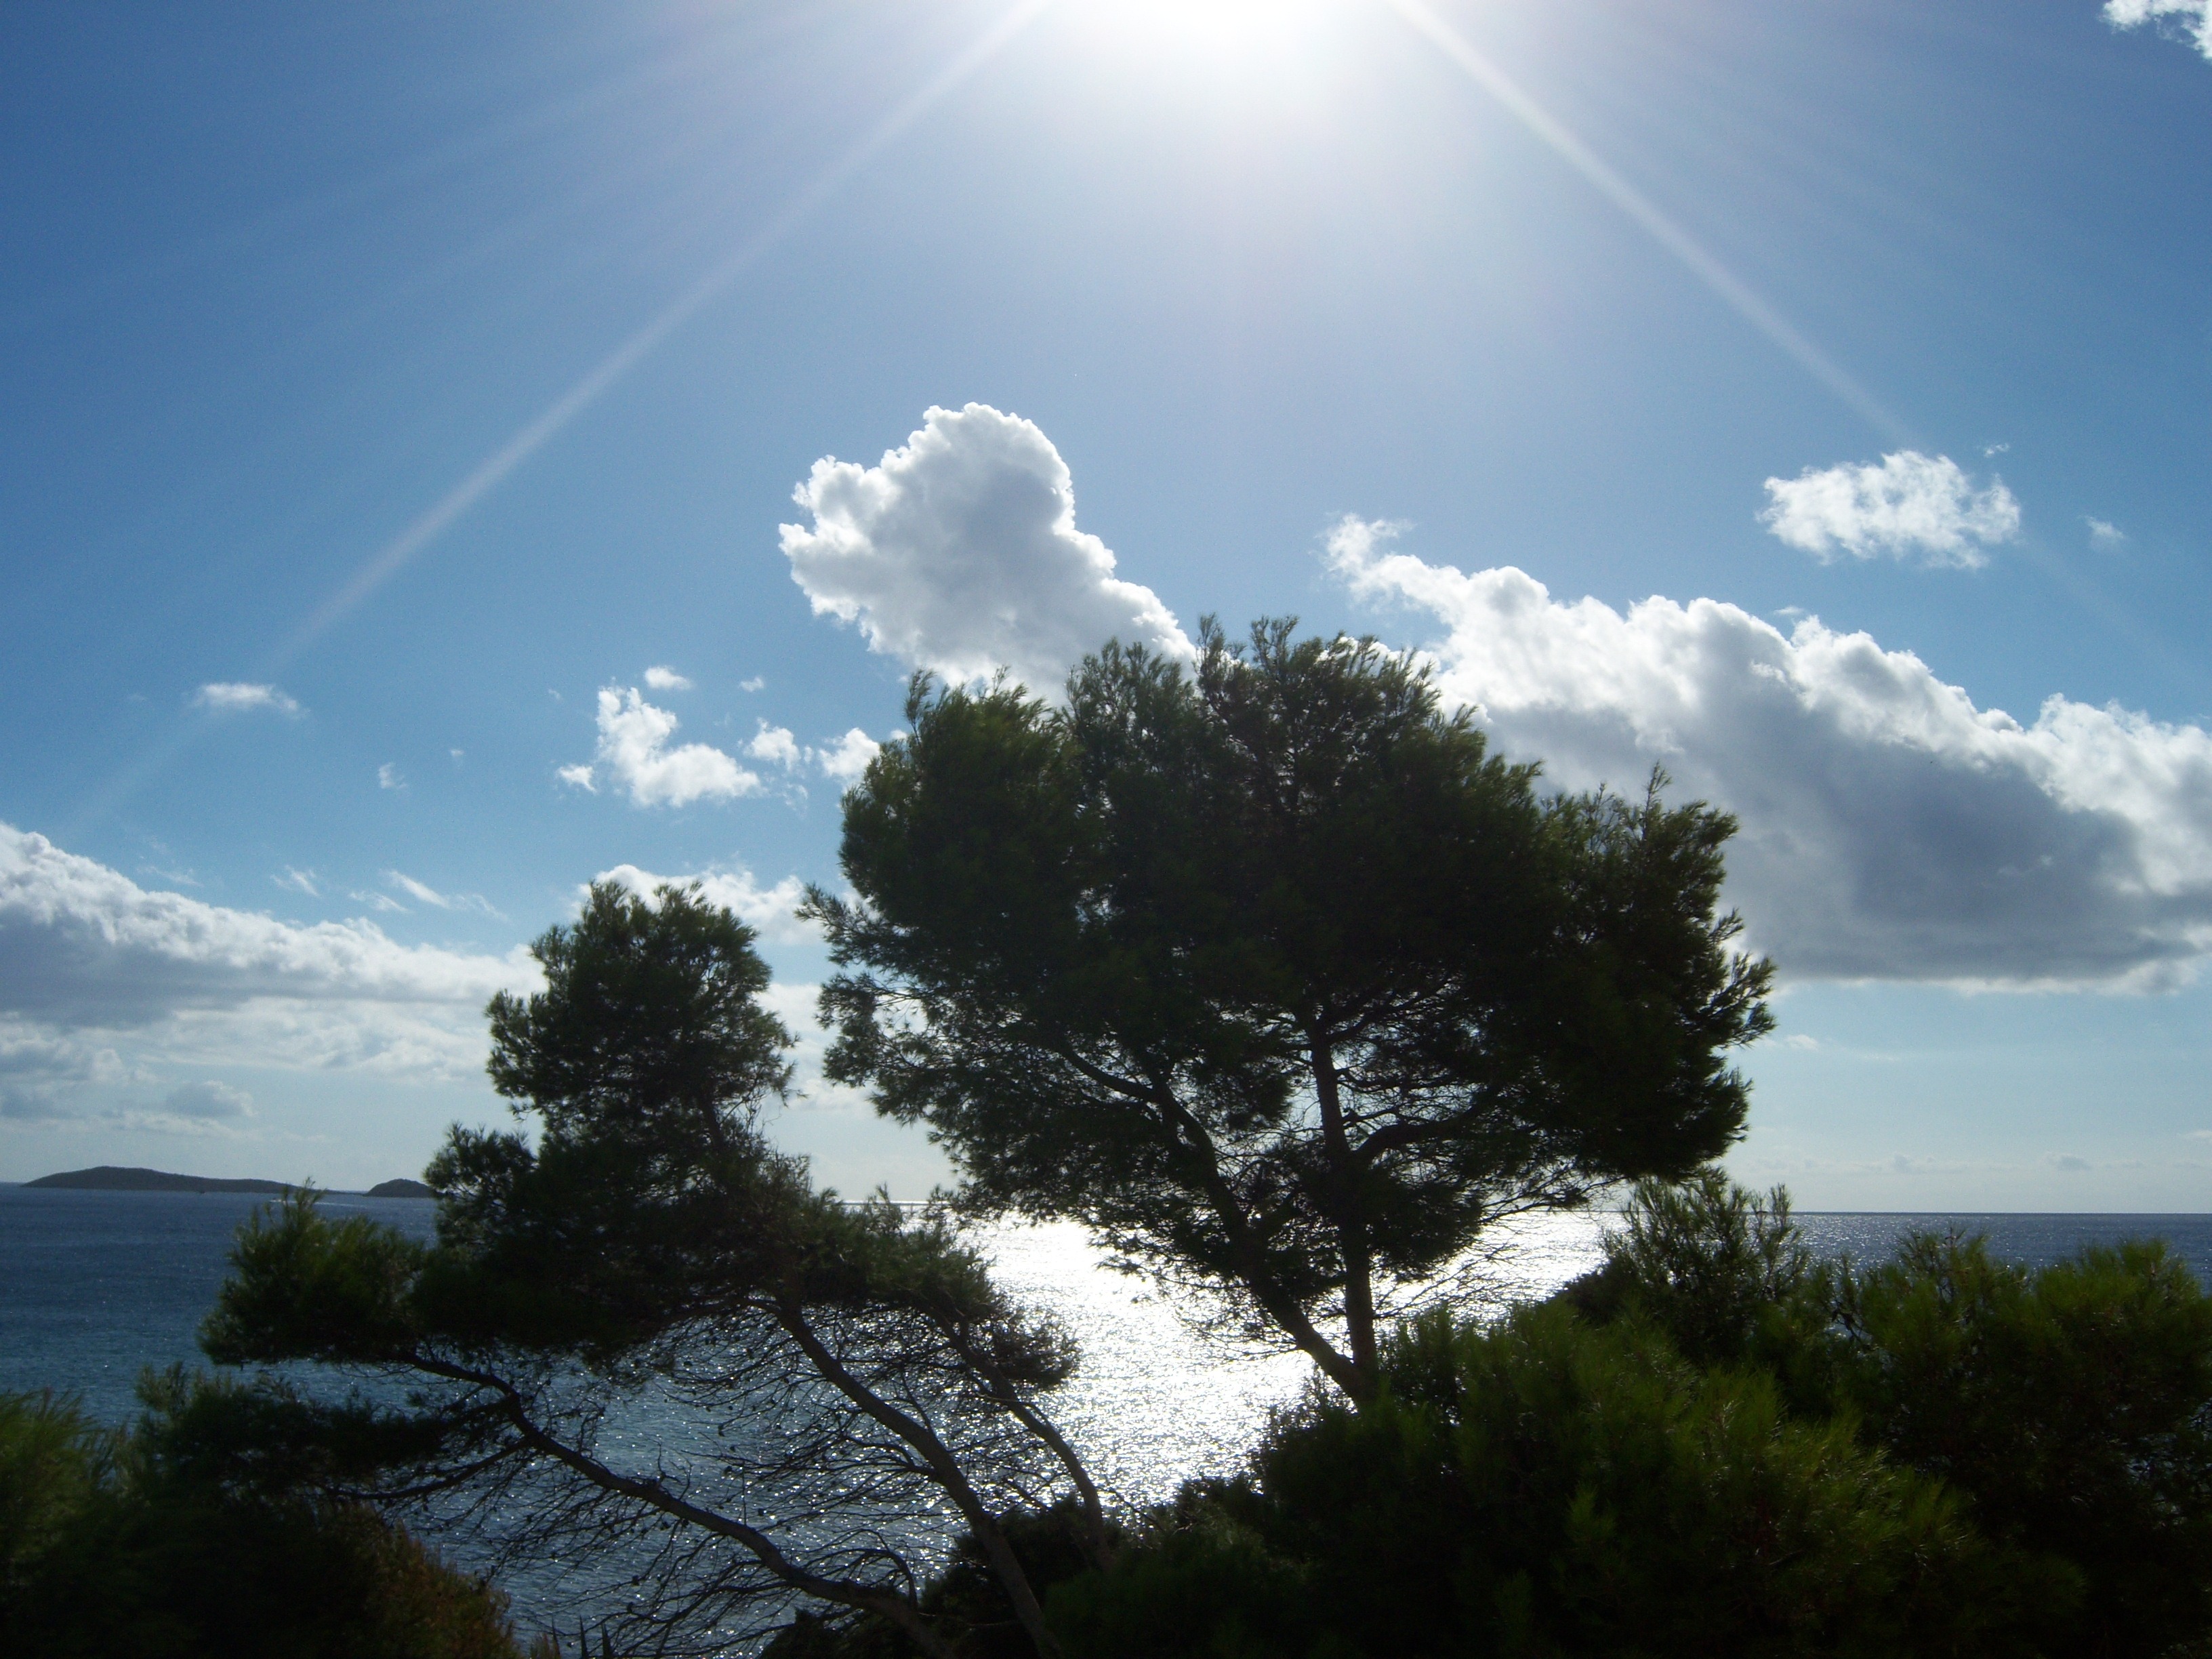
tree, nature, grass, horizon, cloud, plant, sky, sun, sunlight, morning, hill, wind, atmosphere, dusk, cumulus, trees, meteorological phenomenon, atmosphere of earth, woody plant